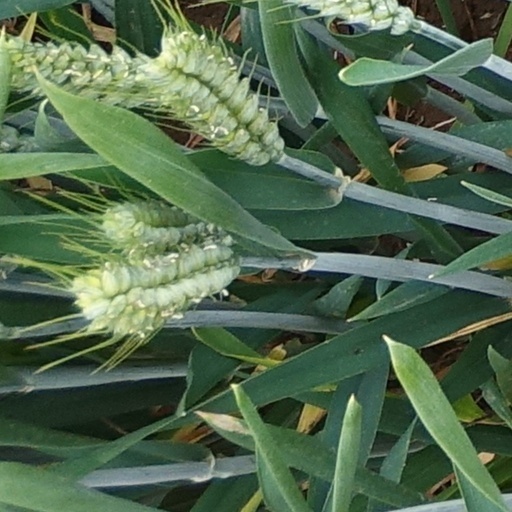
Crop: wheat